LSWR O2 Class W24 Calbourne

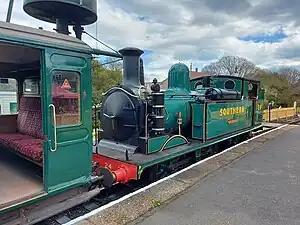
W24 "Calbourne", painted in Southern Malachite Green, at Havenstreet June 2021, Isle of Wight Steam Railway

W24 "Calbourne" is an example of the Adams LSWR O2 class 0-4-4T, which is based at the Isle of Wight Steam Railway. It is the sole survivor of its class.